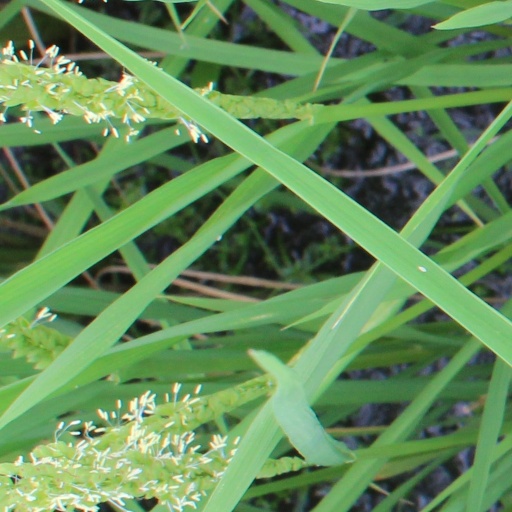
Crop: rice